Judith Schwentner

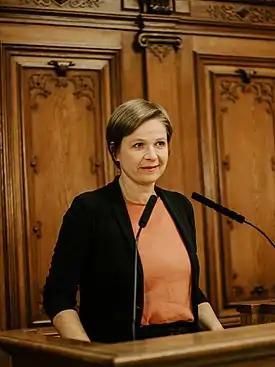
Schwentner in 2019

Judith Schwentner (born 2 September 1968) is an Austrian journalist and politician of The Greens who has been Vice Mayor of Graz, the second-largest city in Austria, since 2021. She has also served as councillor in the city government since 2019 and a member of the municipal council since 2021. She previously sat as a member of the National Council from 2008 to 2017.